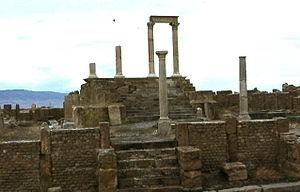
Ruines romaines de Timgad, Algérie
Timgad ou Thamugadi, surnommée la « Pompéi de l'Afrique du Nord » est une cité antique située sur le territoire de la commune éponyme de Timgad, dans la wilaya de Batna dans la région des Aurès, au Nord-Est de l'Algérie.